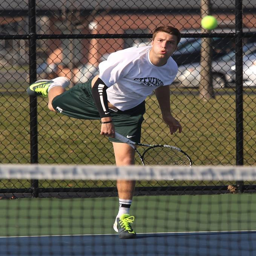
person singles football team manager serves against person on thursday .